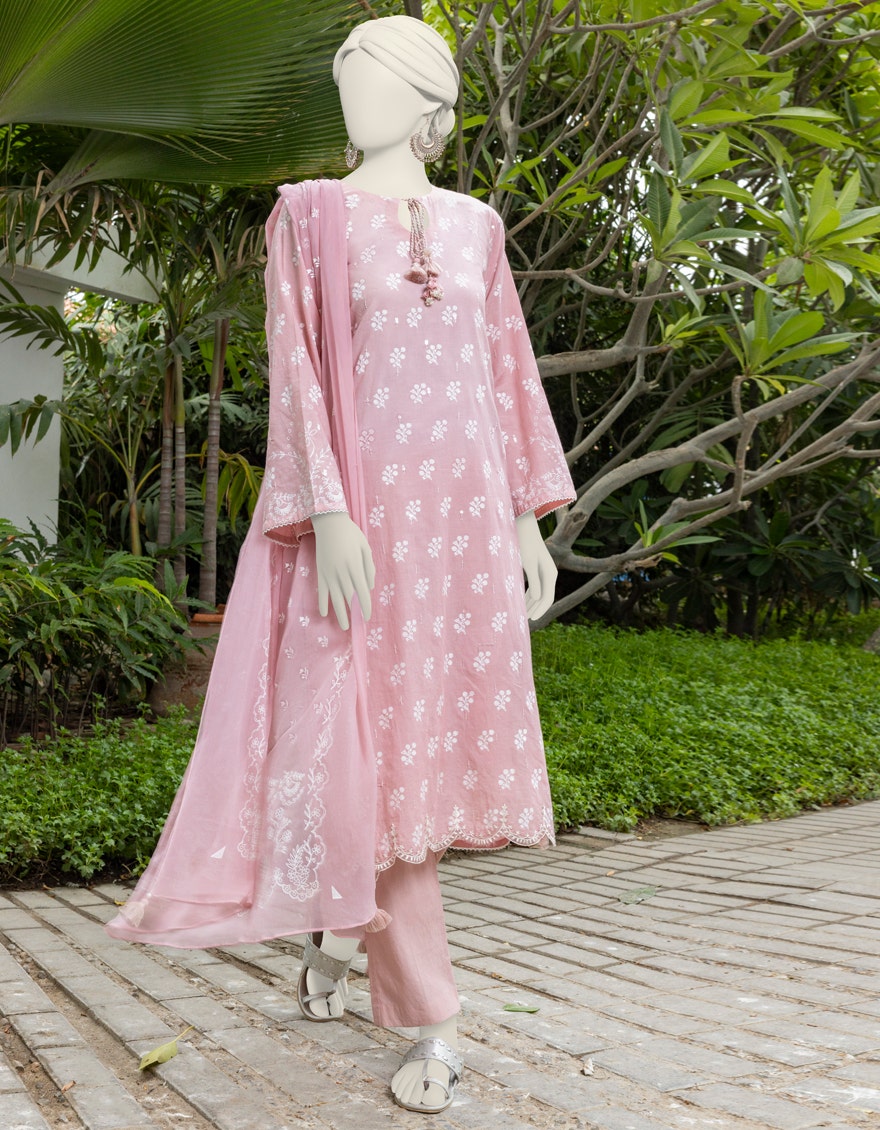
pink multi embroidered salwar suit